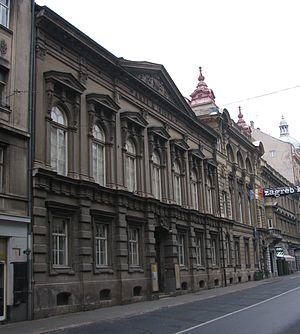
Franjo Klein, né en 1828 à Vienne et mort en 1889 à Zagreb, est un architecte croate.